Strongfield

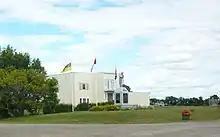
War memorial

Strongfield (2016 population: ) is a village in the Canadian province of Saskatchewan within the Rural Municipality of Loreburn No. 254 and Census Division No. 11. It lies approximately 100 km south of the city of Saskatoon on Highway 19 between its sister communities of Hawarden and Loreburn.